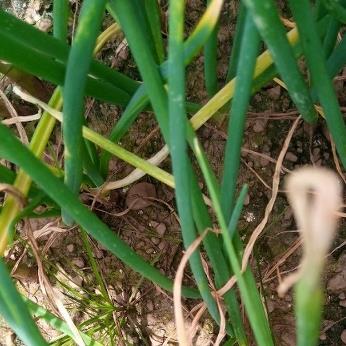
Crop: Onion
Condition: fusarium-d